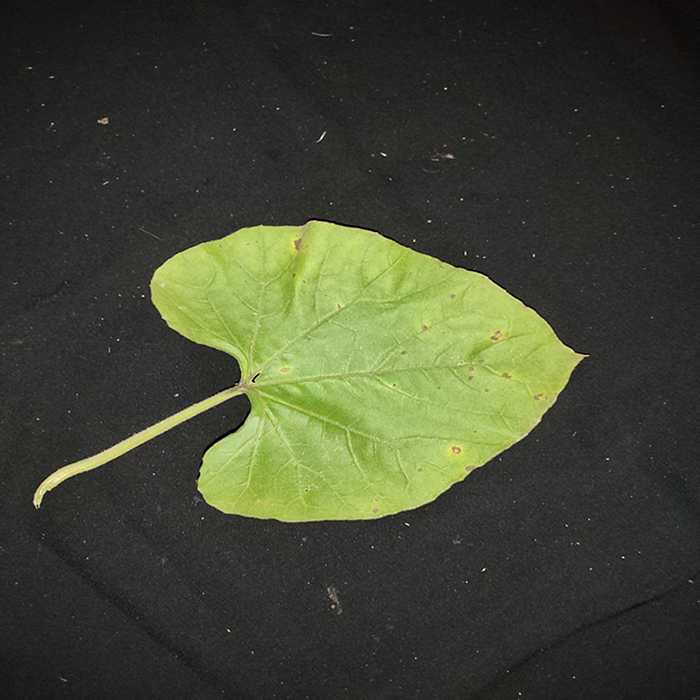
Plant: Bottle gourd
Label: Anthracnose